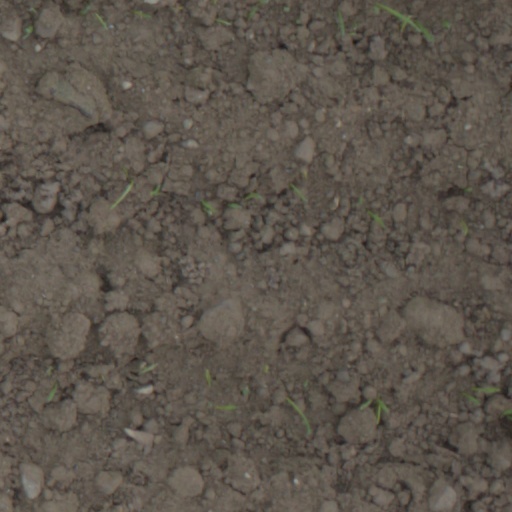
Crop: wheat